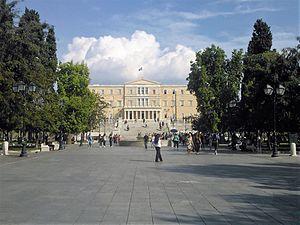
Vue de la Place de la Constitution (Place ""Syntagma"") en 2015 et du Vieux Palais Royal."
La place Syntagma est une des places réputées au centre d’Athènes, en Grèce. Elle se situe face à l'actuel bâtiment du Parlement grec. La place est étroitement liée à l'histoire athénienne et grecque. En septembre 1843, elle a été baptisée Place du Palais. Elle prend son nom actuel après la Révolution du 3 septembre 1843, révolte militaire qui force Othon Ier de Grèce à approuver la Constitution.